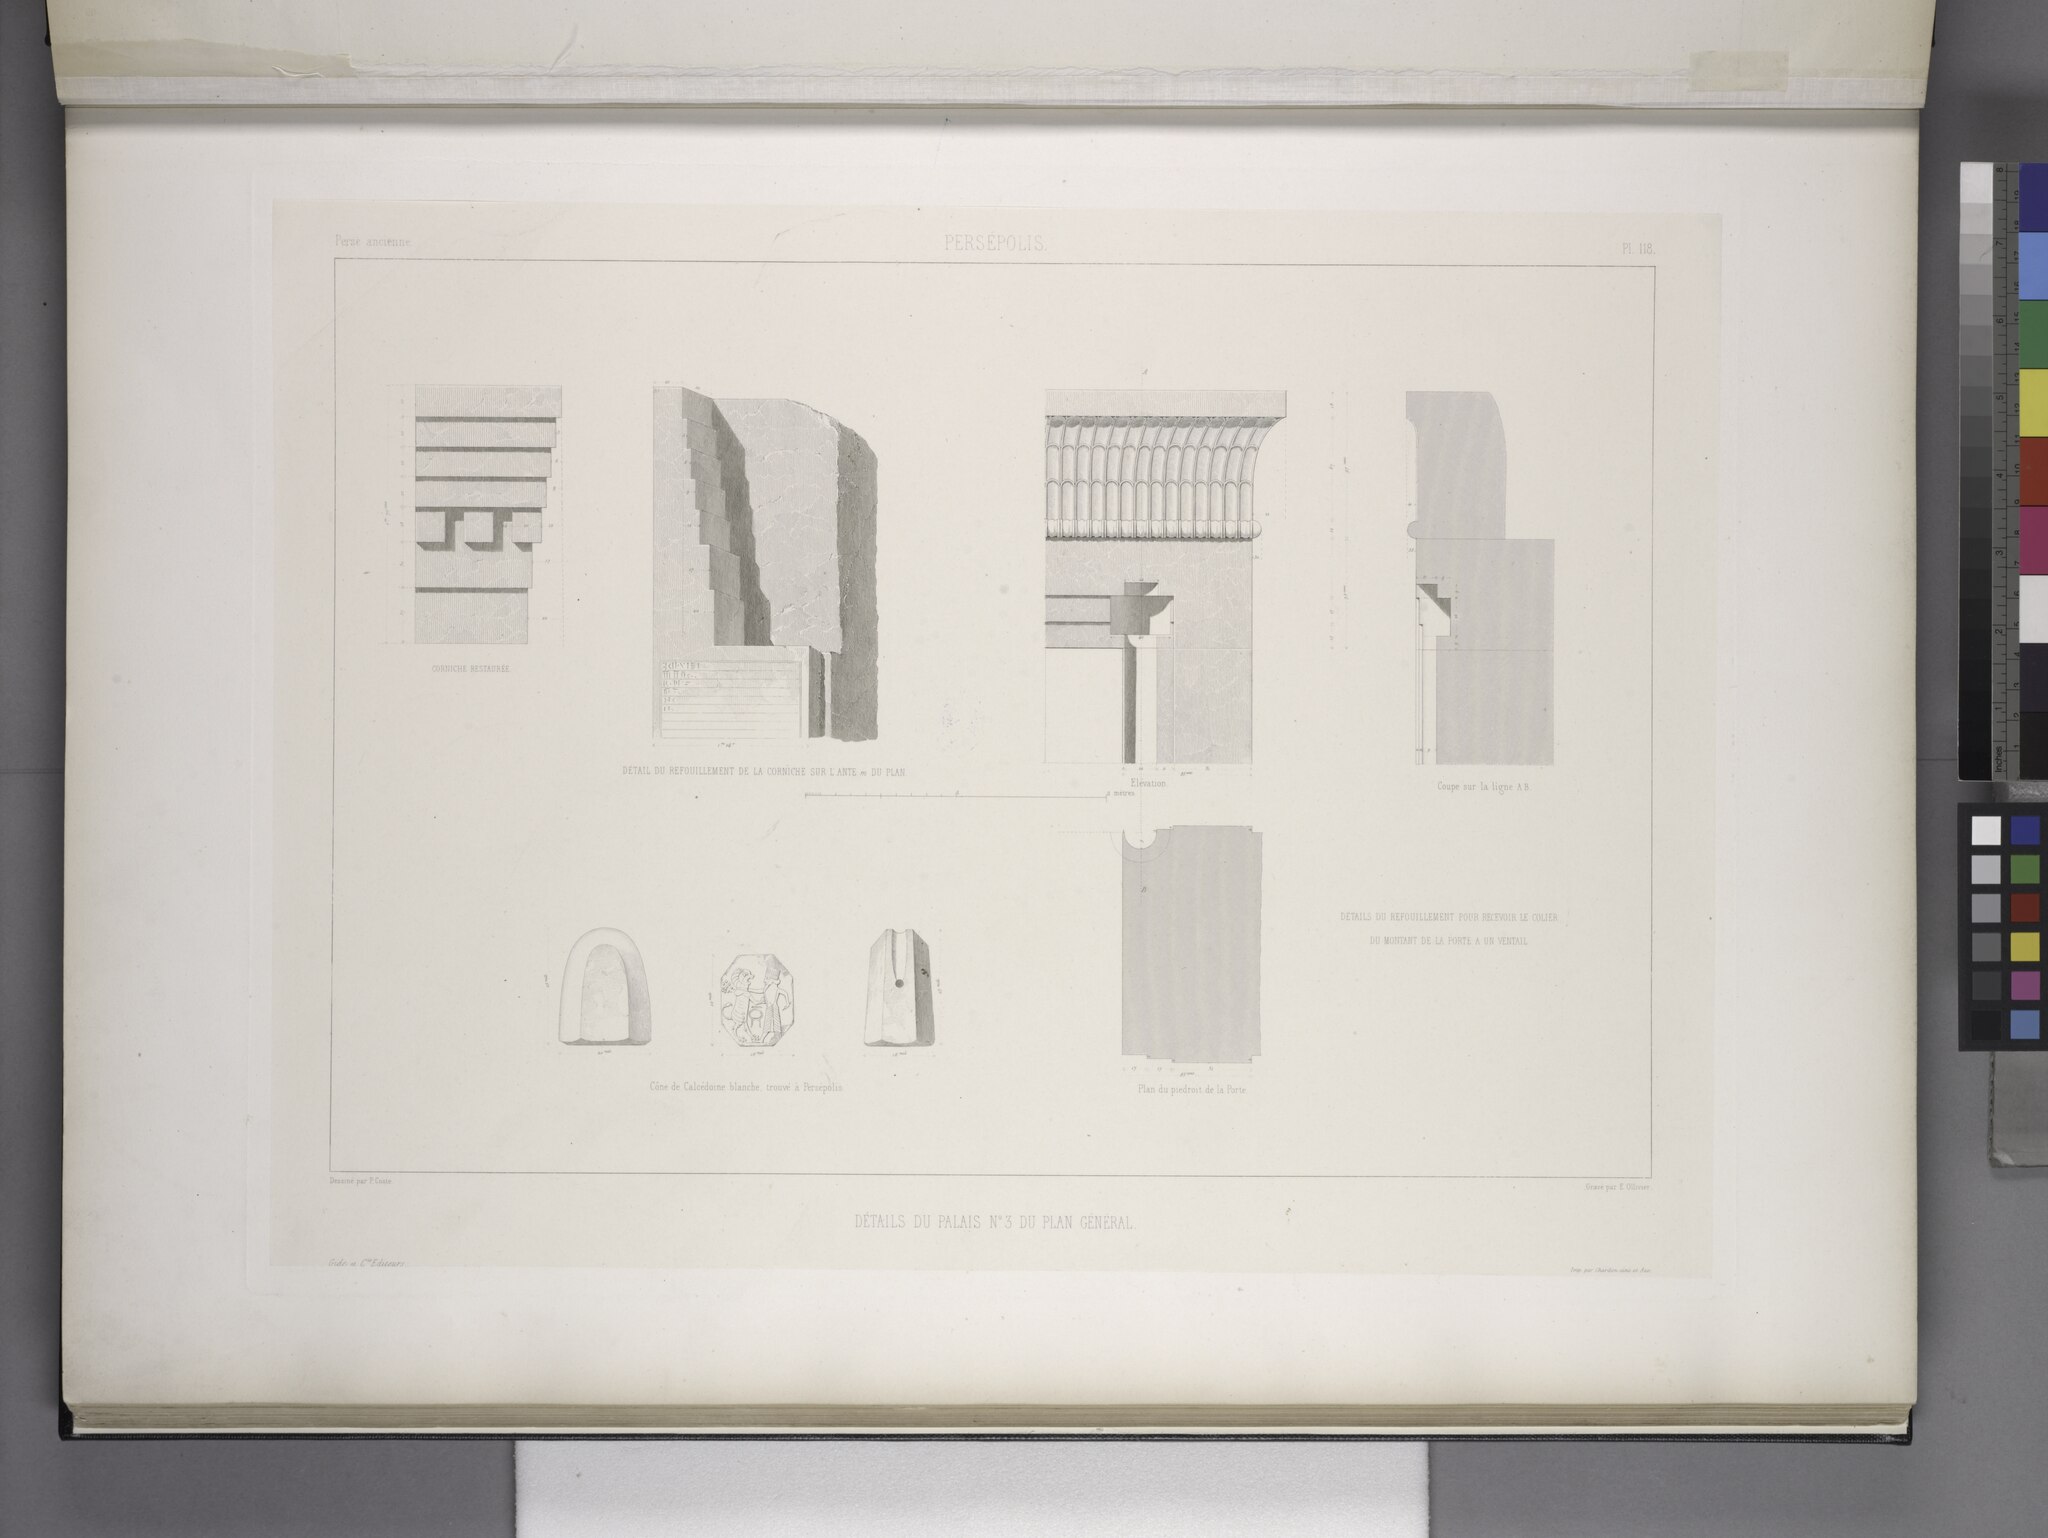
Title: Persépolis. Détails du palais no. 3 du plan général (NYPL b12482496-1542830)
Description: Persépolis. Détails du palais no. 3 du plan général
Date: 1851
Categories: Images uploaded by Fæ, PD-old-100-expired, PD-scan (PD-old-auto-expired), Images from the New York Public Library, CC-PD-Mark, Media needing category review as of 27 October 2016, NYPL General Research Division, Persepolis in the 19th century, Voyage en Perse, PD-old missing SDC copyright status, Illustrations of Persepolis, Illustrations of Tachara